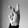
ASL letter: K